Francisco Araiza

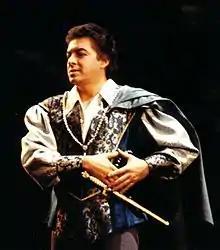
Francisco Araiza as Romeo in "Roméo et Juliette", Zurich 1990

José Francisco Araiza Andrade (born 4 October 1950) is a Mexican operatic tenor and lied singer who has sung as soloist in leading concert halls and in leading tenor operatic roles in the major opera houses of Europe and North America during the course of a lengthy career. Born in Mexico City, he studied singing at the Conservatorio Nacional de Música de México and later in Germany, with Mozartian tenor Richard Holm, and lieder interpretation with Erik Werba. He made his operatic debut in 1970 in Mexico City as First Prisoner in Beethoven's "Fidelio". Araiza initially came to international prominence singing in Mozart and Rossini operas, but in the 1980s broadened his repertoire to include Italian and French lyric tenor roles and Wagnerian roles such as Lohengrin and Walther von Stolzing. He was made a Kammersänger of the Vienna State Opera in 1988. Now retired from the opera stage, he teaches singing and serves on the juries of several international singing competitions.